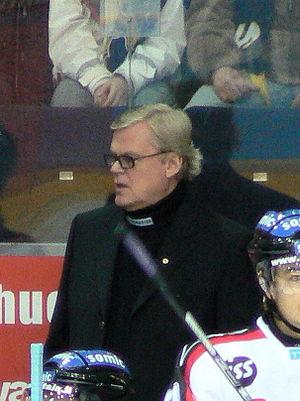
Alpo Suhonen est un entraîneur finlandais de hockey sur glace.